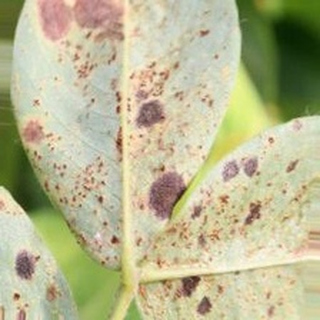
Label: groundnut_rust